Freedom of assembly

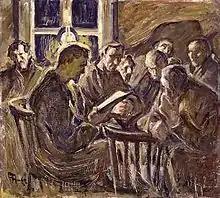
"Sammankomsten" ("The Meeting"), oil painting by Ester Almqvist, original at the Swedish National Museum. The painting was chosen by the UN as a motif for a stamp commemorating the establishment of the Universal Declaration of Human Rights, paragraph 20: the Right of Assembly.

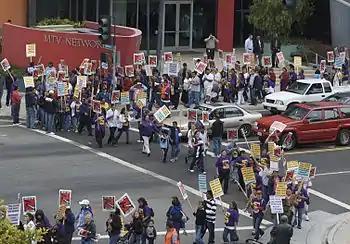
Janitorial workers striking in front of the MTV building in Santa Monica, California. Although striking in a trade union is a way of exercising freedom of assembly and freedom of association, other aspects of the conduct of the workers depicted here, such as pedestrian blocking of vehicle traffic in whichever direction has the right of way at this signal-controlled intersection, may violate local or state laws such as California Vehicle Code § 21950(b).

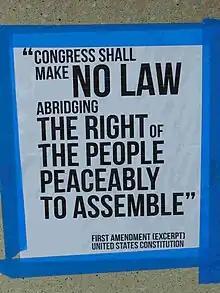
Posted excerpt from the US Constitution, at an Occupy Oakland event, 2011

Freedom of assembly, sometimes used interchangeably with the freedom of association, is the individual right or ability of individuals to peaceably assemble and collectively express, promote, pursue, and defend their ideas. The right to freedom of assembly is recognized as a human right, a political right and a civil liberty.